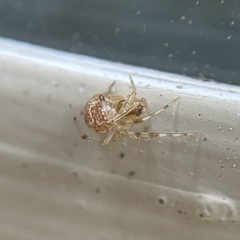
Species: Parasteatoda_tepidariorum